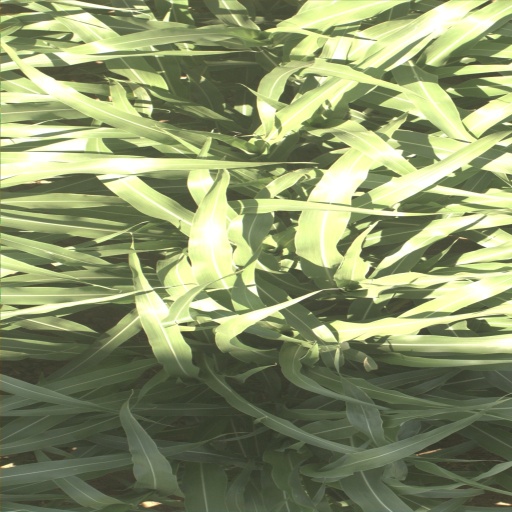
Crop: sorghum